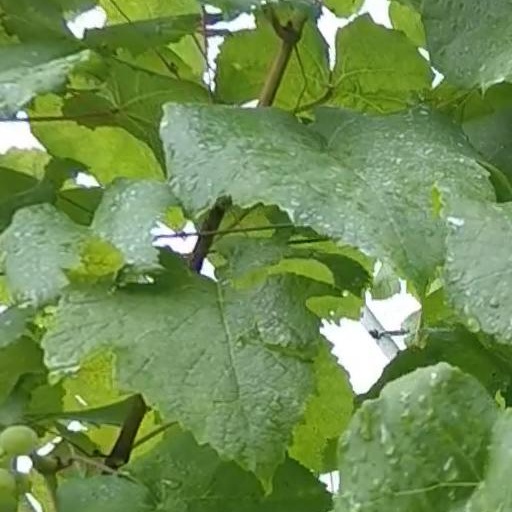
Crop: grape